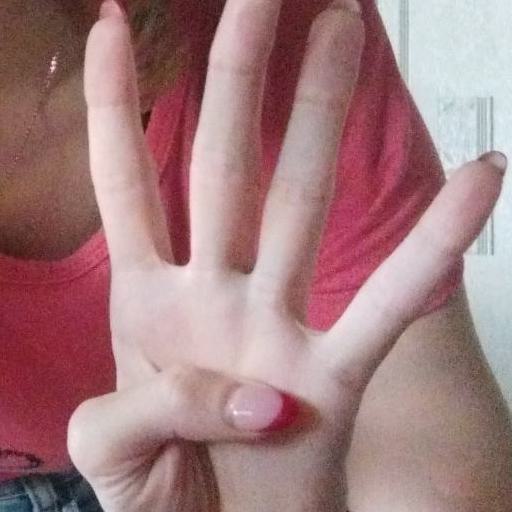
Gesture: four